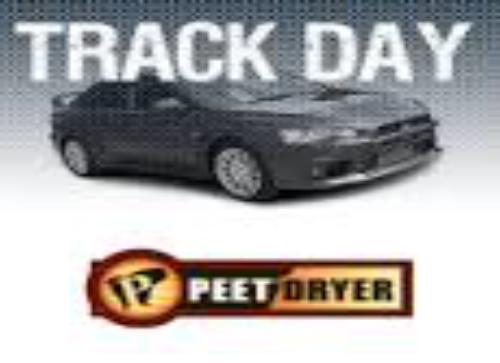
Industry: Necessities